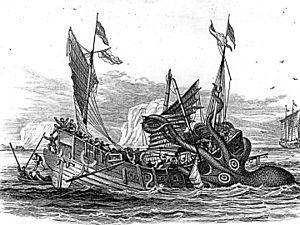
Le kraken est une créature fantastique issue des légendes scandinaves médiévales. Il s'agit d'un monstre de très grande taille et doté de nombreux tentacules.